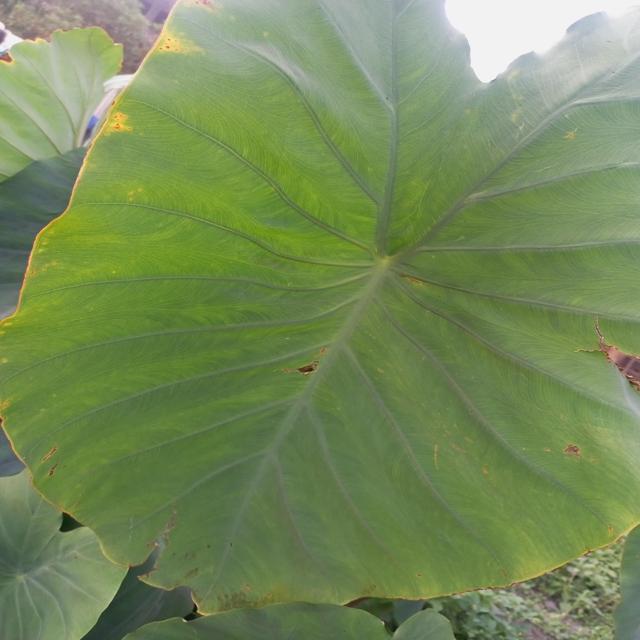
Label: Early_Blight